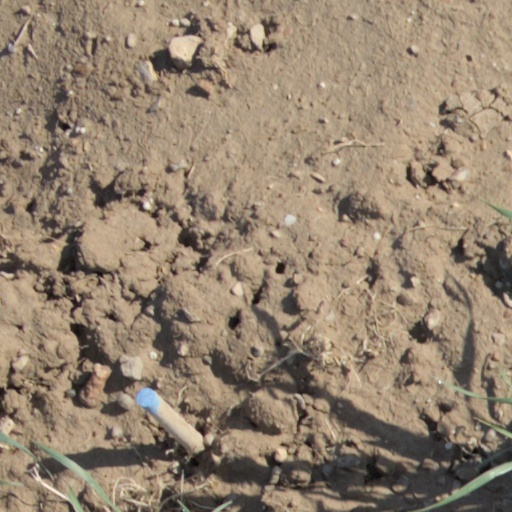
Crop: wheat